Second Achaemenid conquest of Egypt

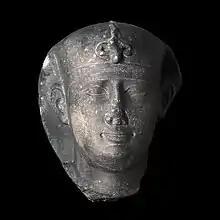
Nectanebo II, deposed by the Achaemenid Empire . He is sometimes considered the last native Egyptian pharoah.

The second Achaemenid conquest of Egypt took place in 340 or 339 BC.